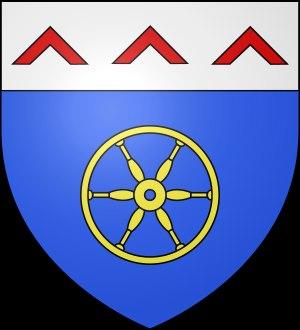
Le château de Montcony est un édifice civil français situé sur la commune de Montcony en Bresse louhannaise, dans le département de Saône-et-Loire. C'est une propriété privée qui ne se visite pas.